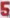
Number: 5